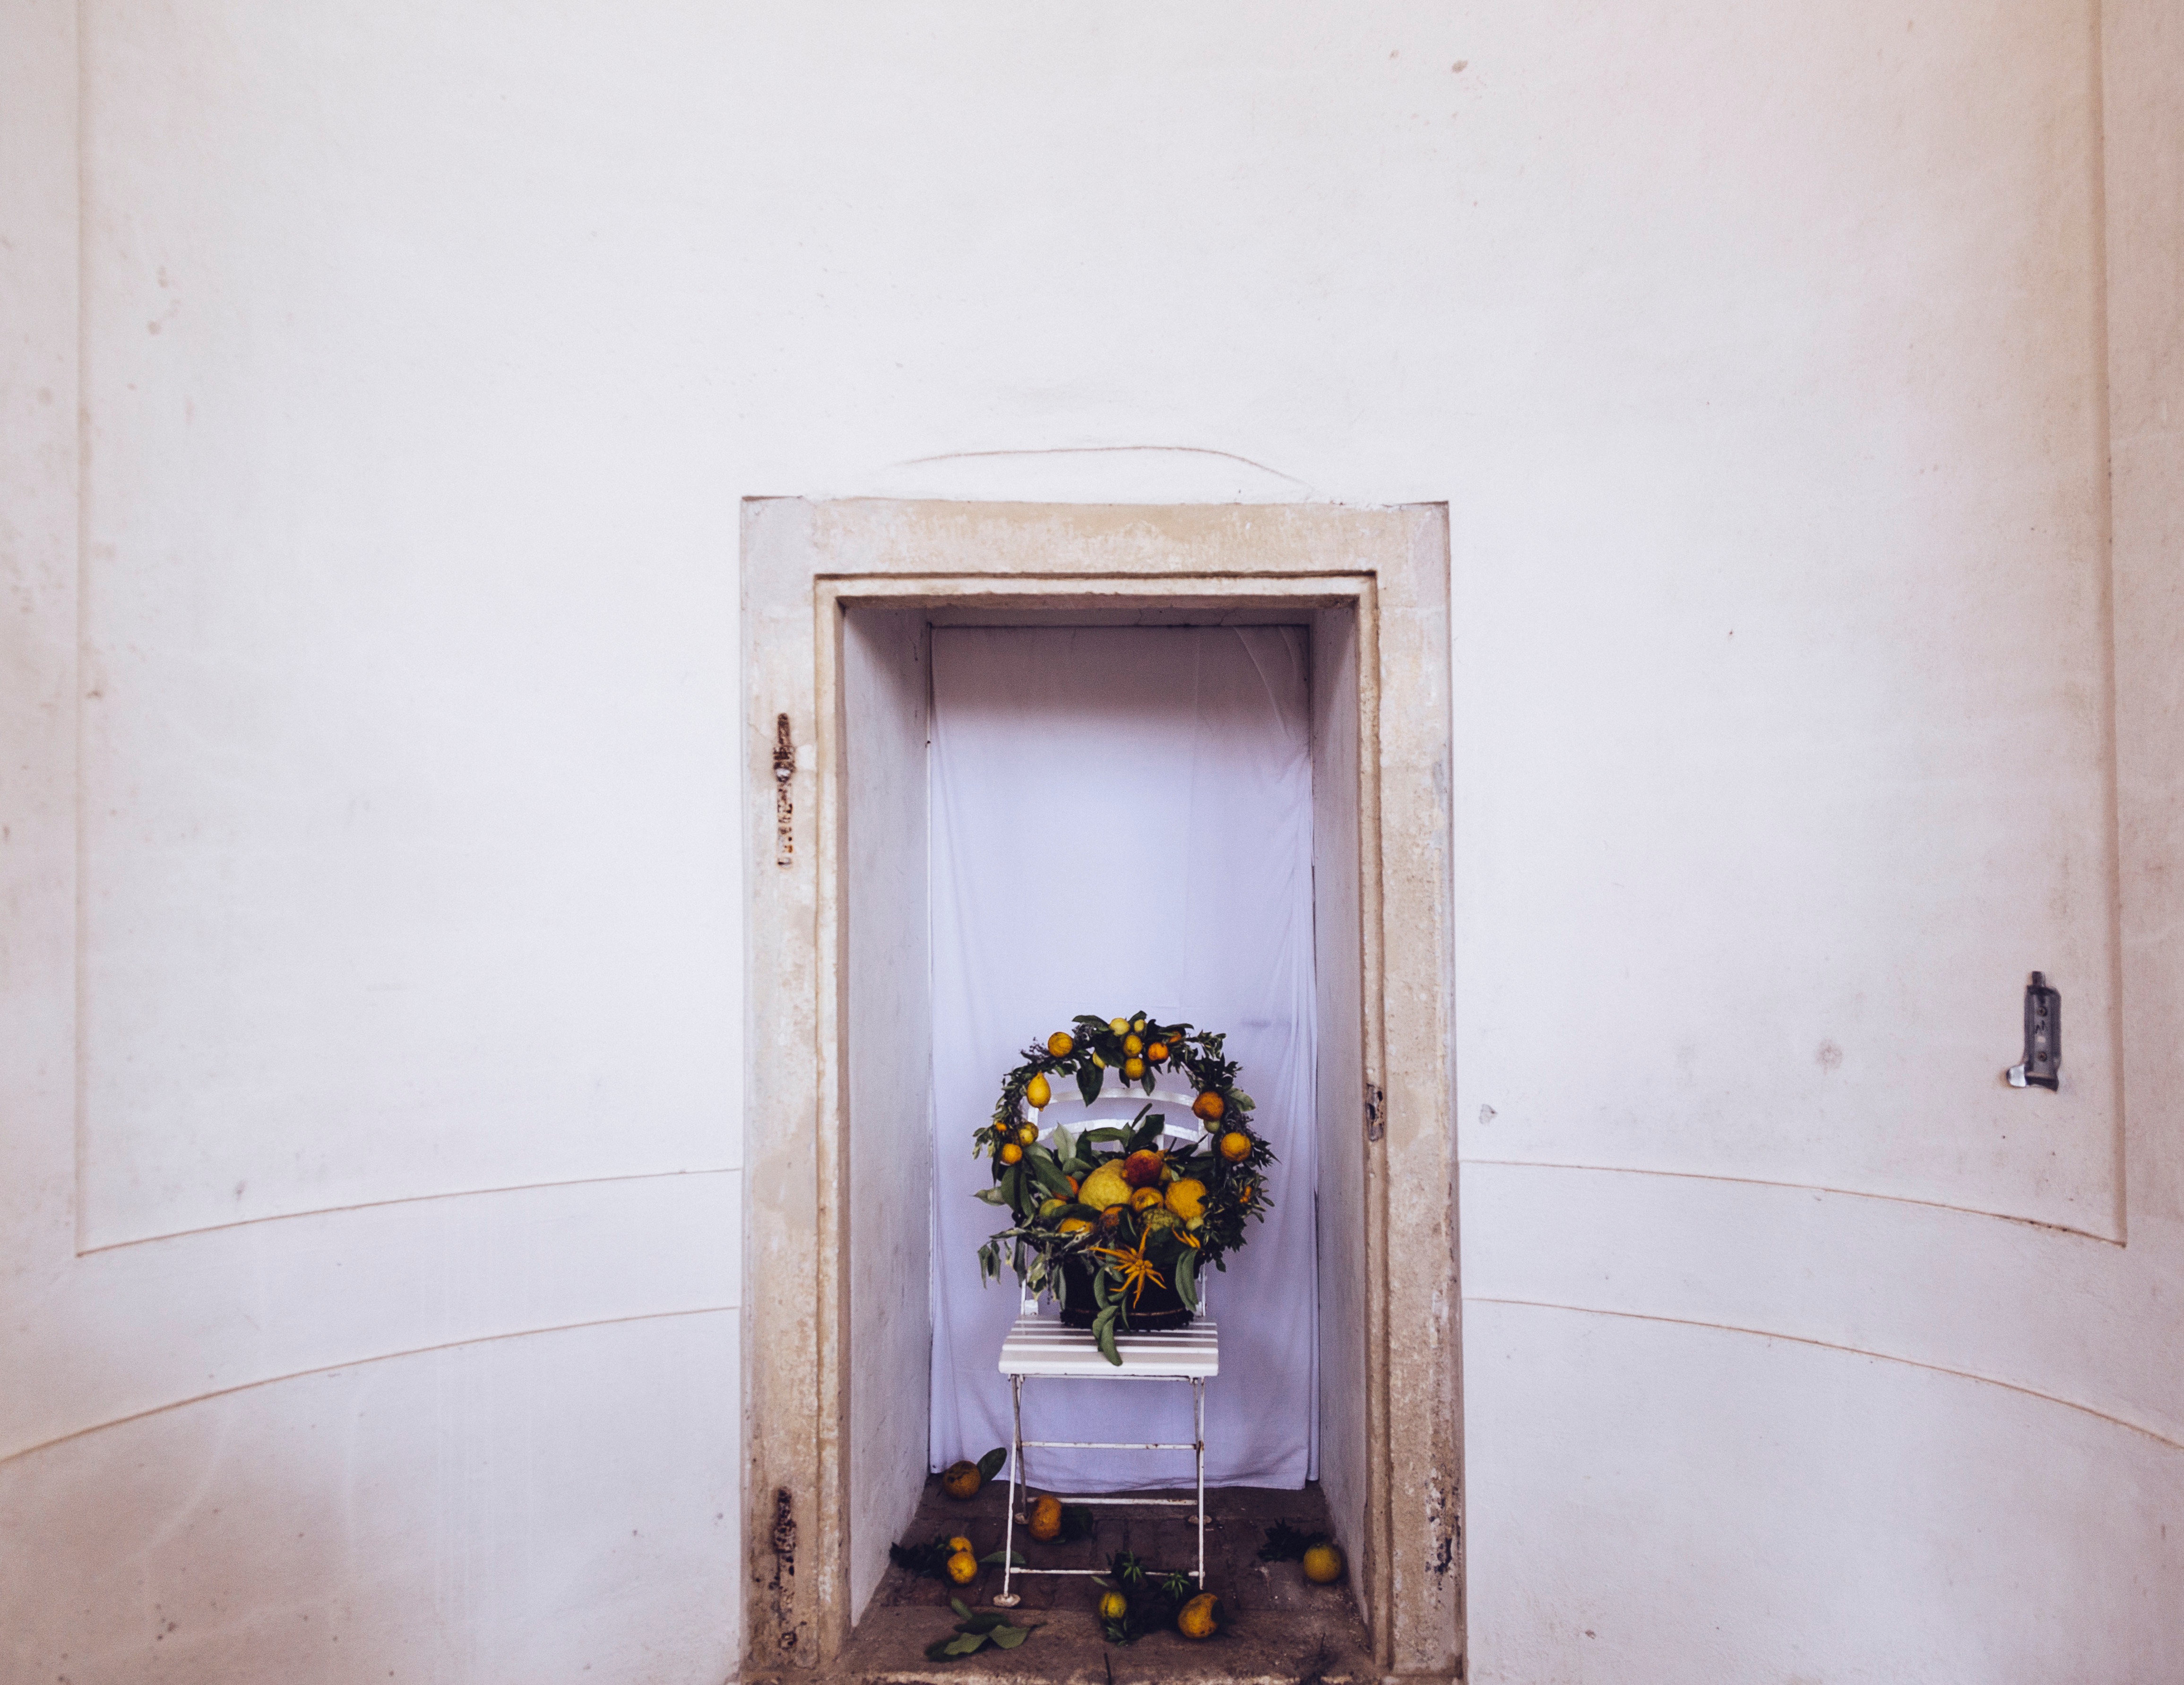
wood, white, house, window, home, wall, color, room, door, interior design, art